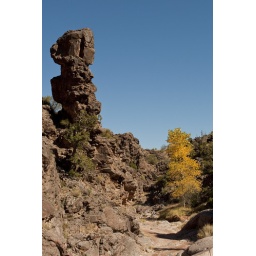
Still in the bottom of Monument Canyon, in the black rock layer.